Dromaeosauridae

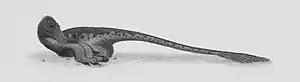
Restoration of a brooding "Deinonychus"

The forearms of dromaeosaurids appear well adapted to resisting the torsional and bending stresses associated with flapping and gliding, and the ability to fly or glide has been suggested for at least five dromaeosaurid species. The first, "Rahonavis ostromi" (originally classified as avian bird, but found to be a dromaeosaurid in later studies) may have been capable of powered flight, as indicated by its long forelimbs with evidence of quill knob attachments for long sturdy flight feathers. The forelimbs of "Rahonavis" were more powerfully built than "Archaeopteryx", and show evidence that they bore strong ligament attachments necessary for flapping flight. Luis Chiappe concluded that, given these adaptations, "Rahonavis" could probably fly but would have been more clumsy in the air than modern birds.